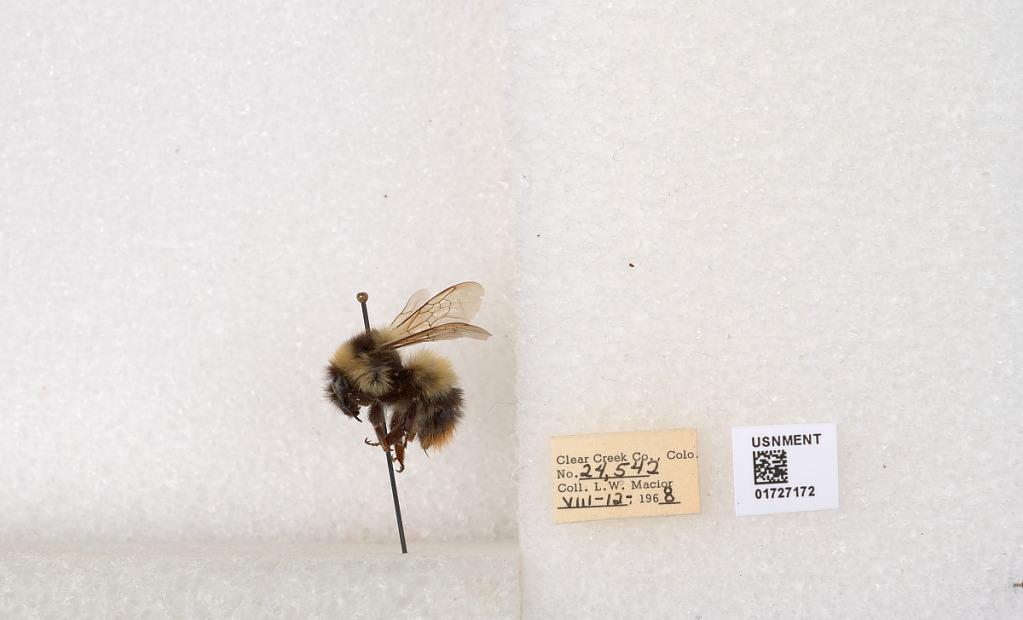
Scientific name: Bombus kirbyellus
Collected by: L. Macior
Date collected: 1968-8-12
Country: United States
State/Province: Colorado
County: Clear Creek
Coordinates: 39.6891, -105.644